Electrospinning

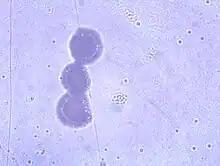
Lycopodium club moss spores (diameter about 60 micrometers) captured on an electrospun polyvinyl alcohol fiber

The use of nanofiber webs as a filtering medium is well established. Due to the small size of the fibers London-Van Der Waals forces are an important method of adhesion between the fibers and the captured materials. Polymeric nanofibers have been used in air filtration applications for more than seven decades. Because of poor bulk mechanical properties of thin nanowebs, they are laid over a filtration medium substrate. The small fiber diameters cause slip flows at fiber surfaces, causing an increase in the interception and inertial impaction efficiencies of these composite filter media. The enhanced filtration efficiency at the same pressure drop is possible with fibers having diameters less than 0.5 micrometer. Since the essential properties of protective clothing are high moisture vapor transport, increased fabric breath-ability, and enhanced toxic chemical resistance, electrospun nanofiber membranes are good candidates for these applications.